Saint Jude Catholic School (Manila)

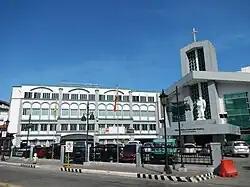
The National Shrine of Saint Jude Thaddeus is located inside the campus

The Saint Jude Catholic School campus in the district of San Miguel in Manila is composed of four buildings on a lot. These include the Prep School Building, the S.J. Building, the Fr. Peter Yang Building and the new Fu Shen Fu Building. The National Shrine of Saint Jude Thaddeus is located within the school's campus.